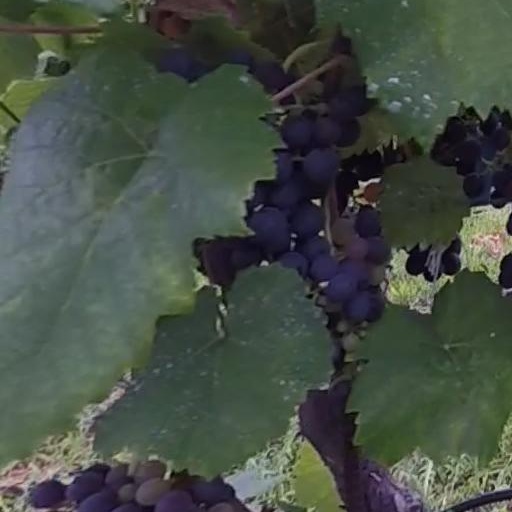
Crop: grape